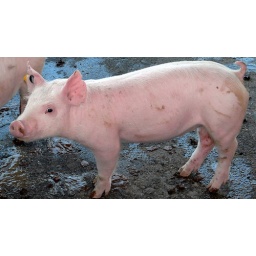
I found this cute piglet playing in the mud today while I hiked through my school's agricultural unit.